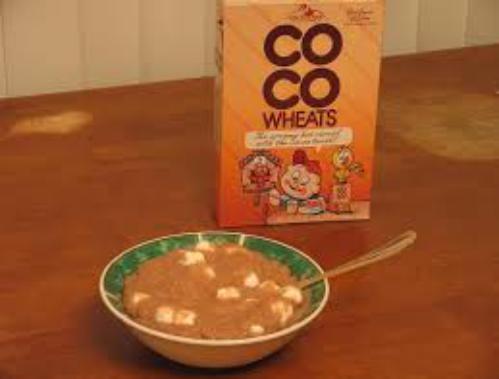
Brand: CoCo Wheats
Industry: Food